Robert Von Ancken

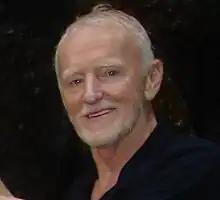

Robert Von Ancken is a prominent New York City real estate appraiser, who has appraised more than 8,000 properties in and around New York City, including the Empire State Building, the Chrysler Building, Rockefeller Center and Columbia University. He has testified in front of the Supreme Court to deter the construction of a building over Grand Central Terminal and establishing the value of the World Trade Center prior to the terrorist attacks on behalf of the insurance companies. He has also been referred to as one of the "nation's busiest experts on air rights", and has spoken and been quoted extensively on the topic.